Drive-Away Dolls

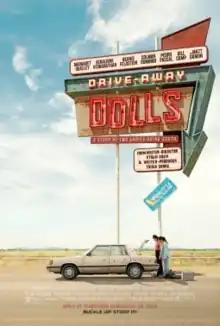
Theatrical release poster

Drive-Away Dolls (alternately titled onscreen as Henry James' Drive-Away Dykes) is a 2024 American crime comedy road film directed by Ethan Coen from a screenplay he co-wrote with his wife Tricia Cooke, who was also the film's editor; the two also produced the film with Robert Graf and Working Title's Tim Bevan and Eric Fellner. It is Coen's first narrative film without his brother Joel, and his second sole directorial work after the documentary "" (2022).